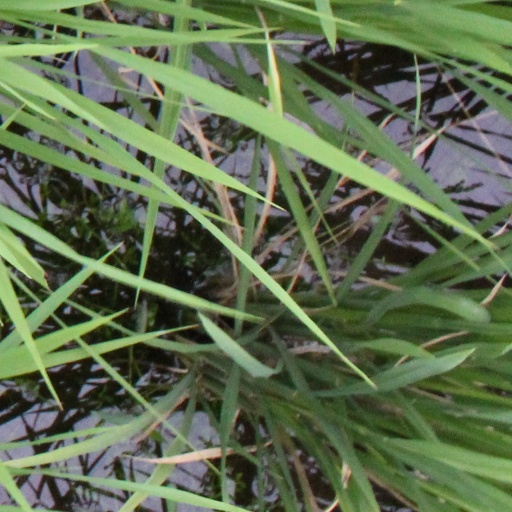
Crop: rice